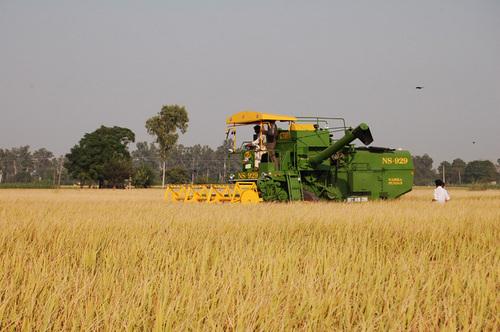
Mashine kubwa na ya kitaalamu, ya kuvunia zao aina ya mchele ikiendelea na kazi yake kwenye shamba kubwa lililojaa. Magurudumu yake yanapita taratibu juu ya shamba hilo yakivuna kwa ustadi na kukusanya kwa mpangilio. Mazao yaliyovunwa tayari, yanasubiri kusafirishwa, kwenda kiwandani kwa ajili ya kuchakatwa na kuandaliwa kwa ajili ya usambazaji.